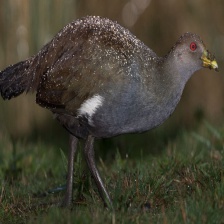
Species: TASMANIAN HEN
Scientific name: TRIBONYX MORTIERII
ImageNet parent category: european_gallinule